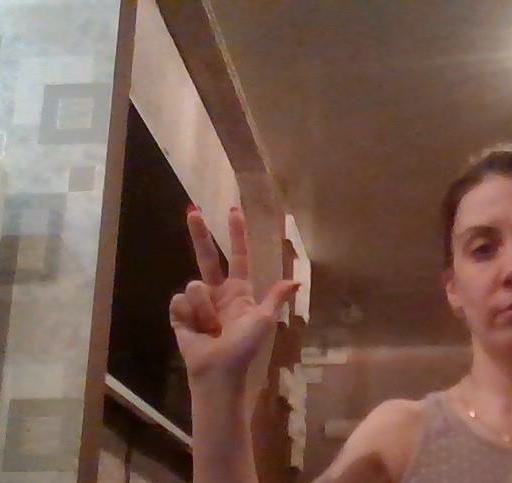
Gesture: three2